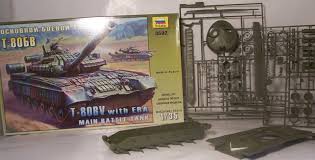
Label: 2S19_MSTA